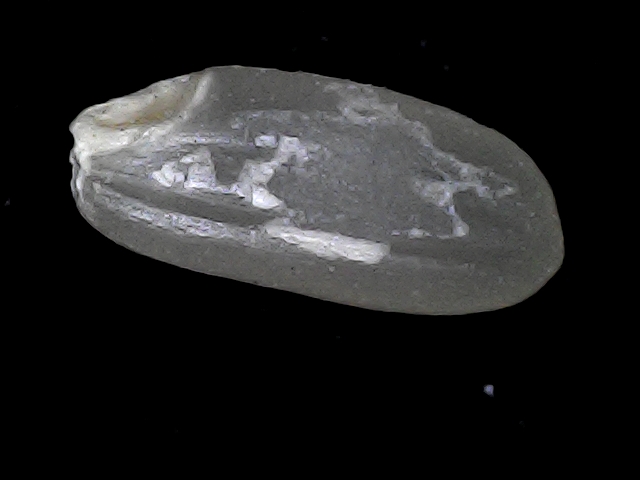
Rice variety: BD52